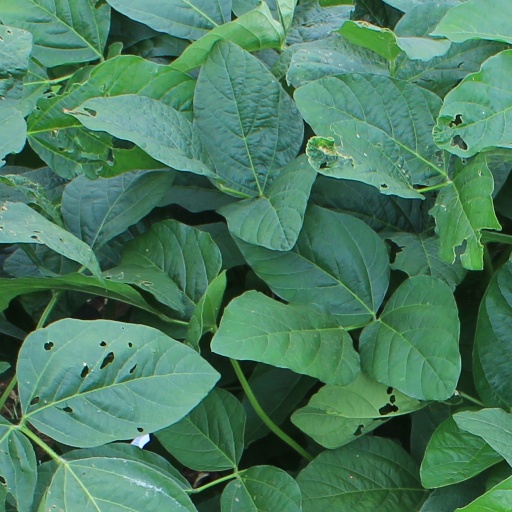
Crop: soybean